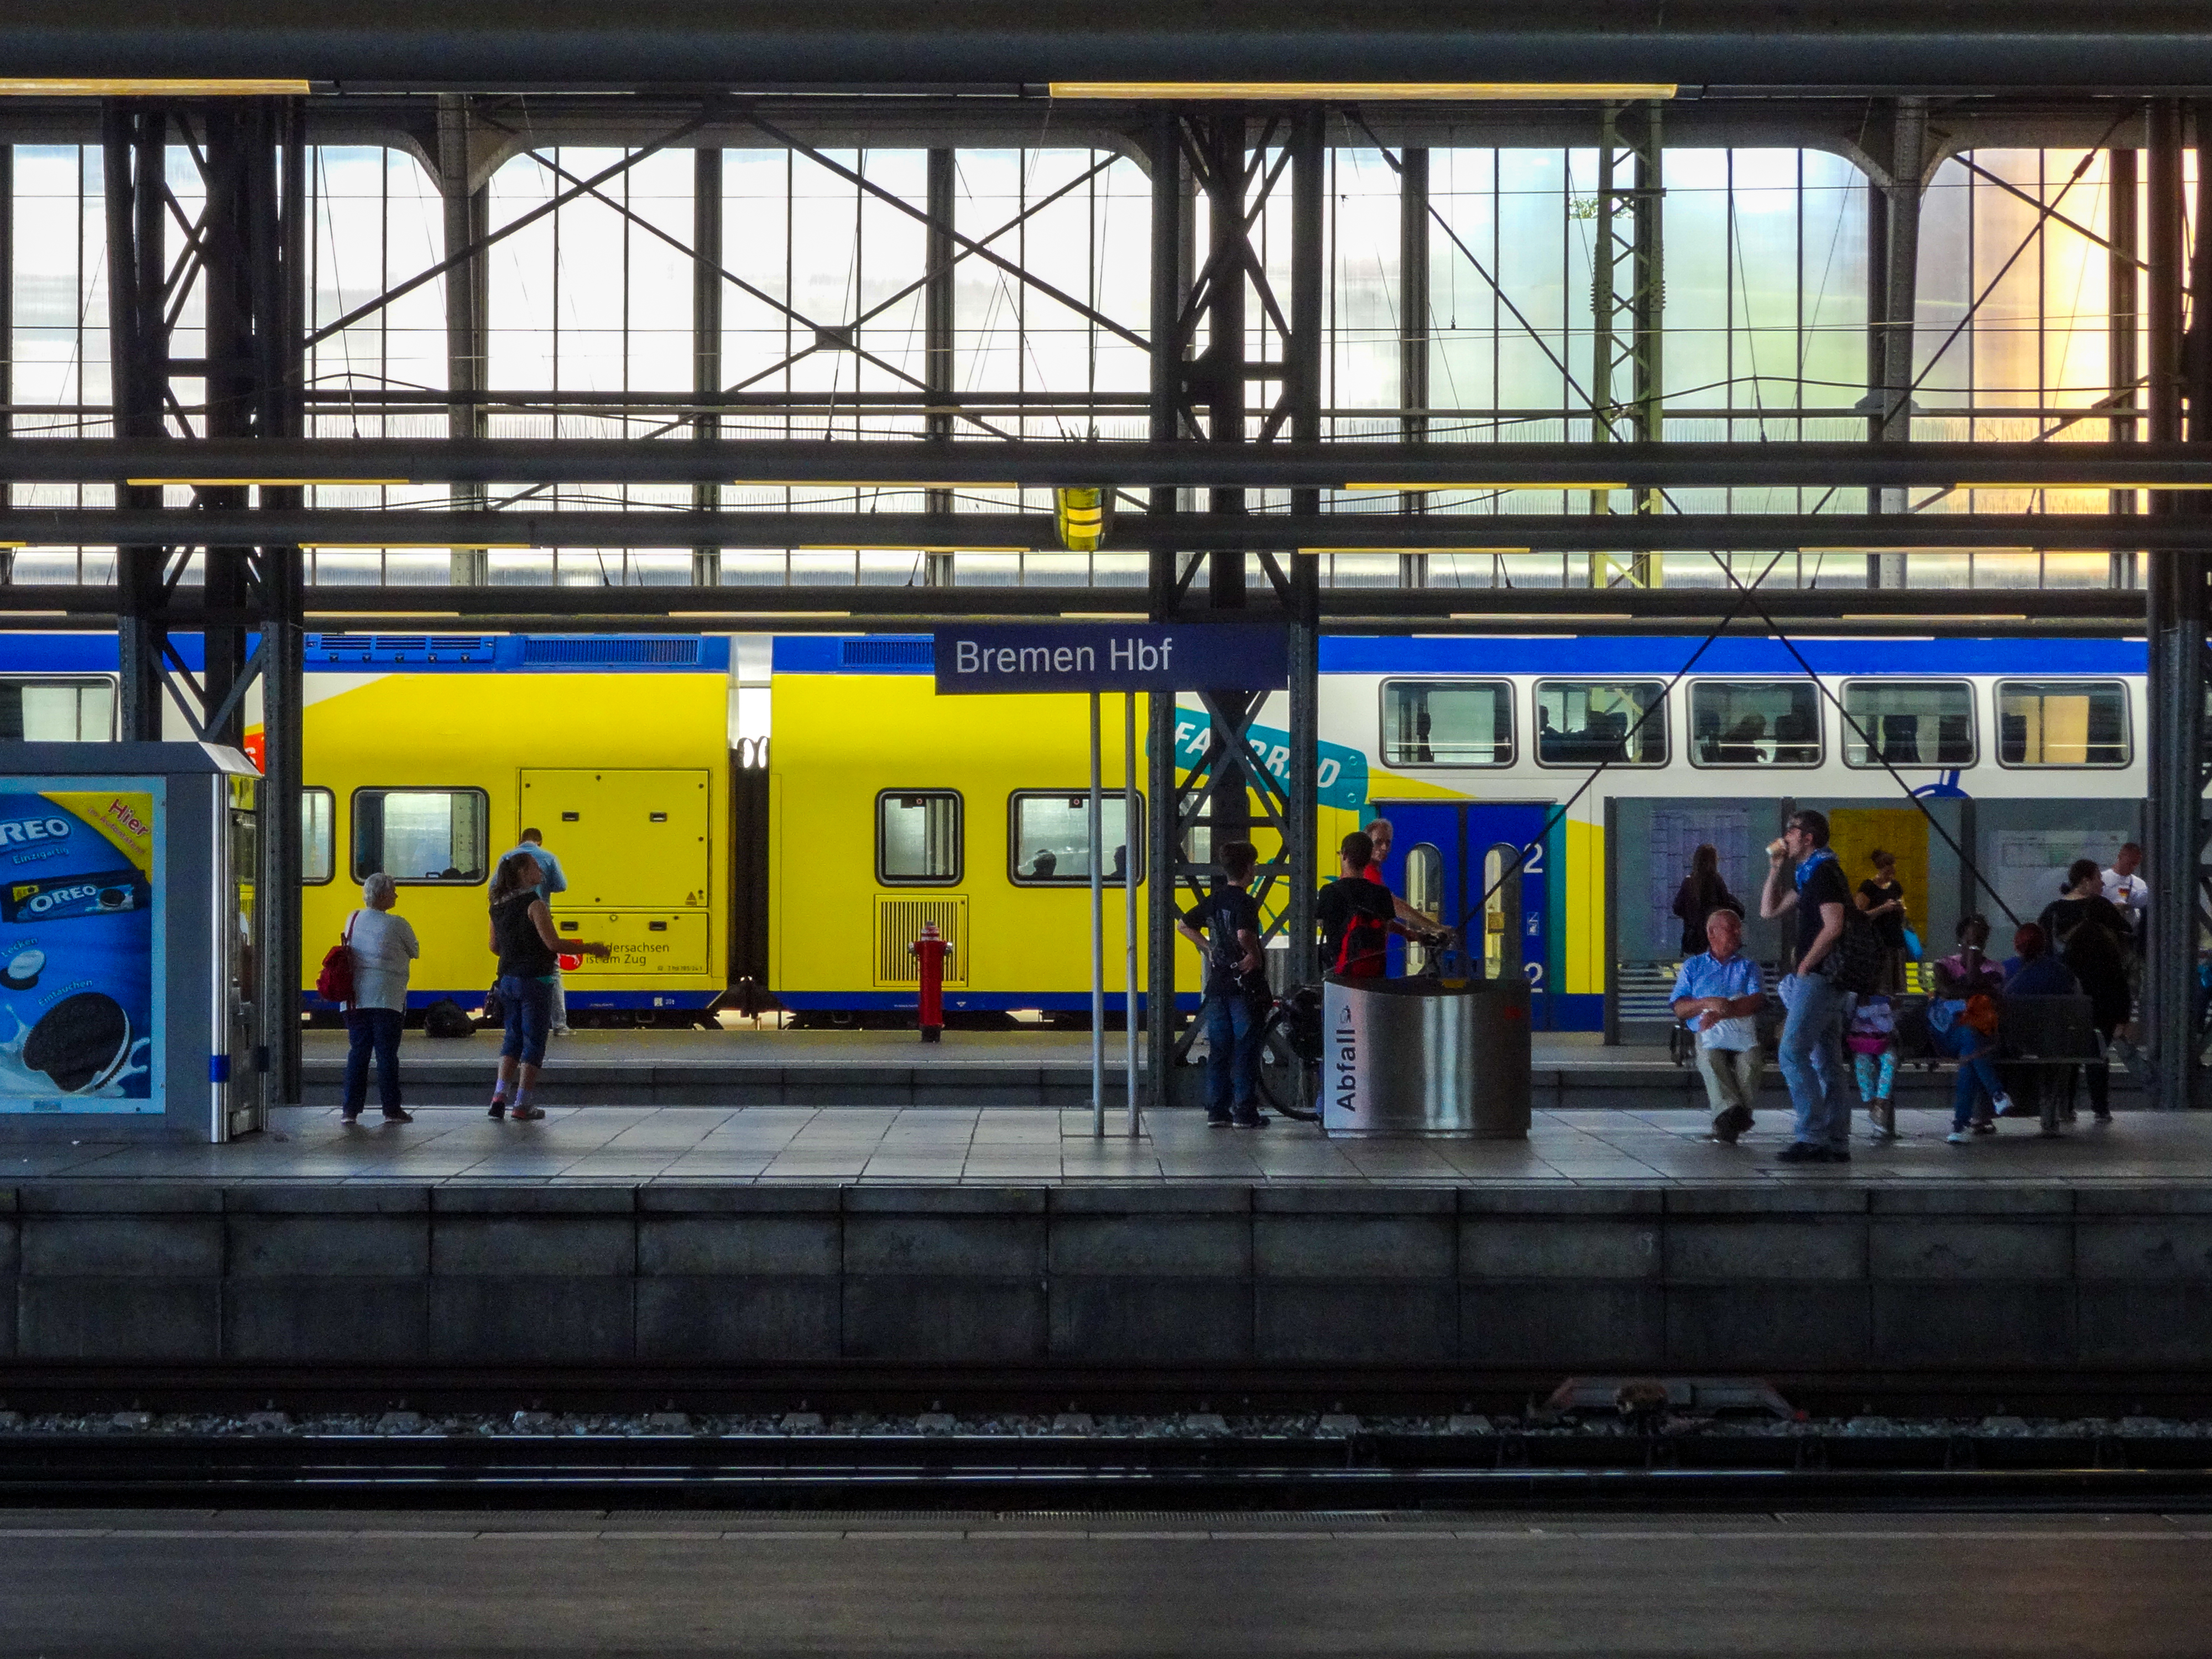
bremen, bremen main station, bremen hauptbahnhof, platform, train, metronome, railway, station, transport, transportation, germany, railroad, infrastructure, window, vehicle, rolling stock, transport hub, electricity, mode of transport, rolling, public transport, track, city, railroad car, metropolitan area, metro station, Tints and shades, building, facade, passenger, passenger car, urban area, metropolis, train station, electric blue, pedestrian, metal, symmetry, machine, metro, locomotive, street, town, electrical supply, night, tree, steel, door, travel, reflection, evening